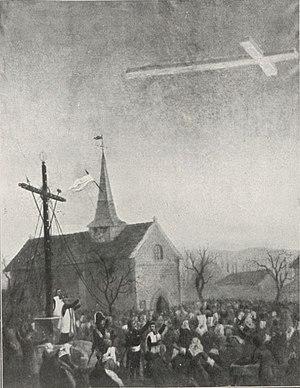
Apparition d'une croix le 17 décembre 1826 à Migné-Auxances (86). Titre
Migné-Auxances est une commune du centre-ouest de la France, située dans la banlieue nord-ouest de Poitiers, dans le département de la Vienne en région Nouvelle-Aquitaine.